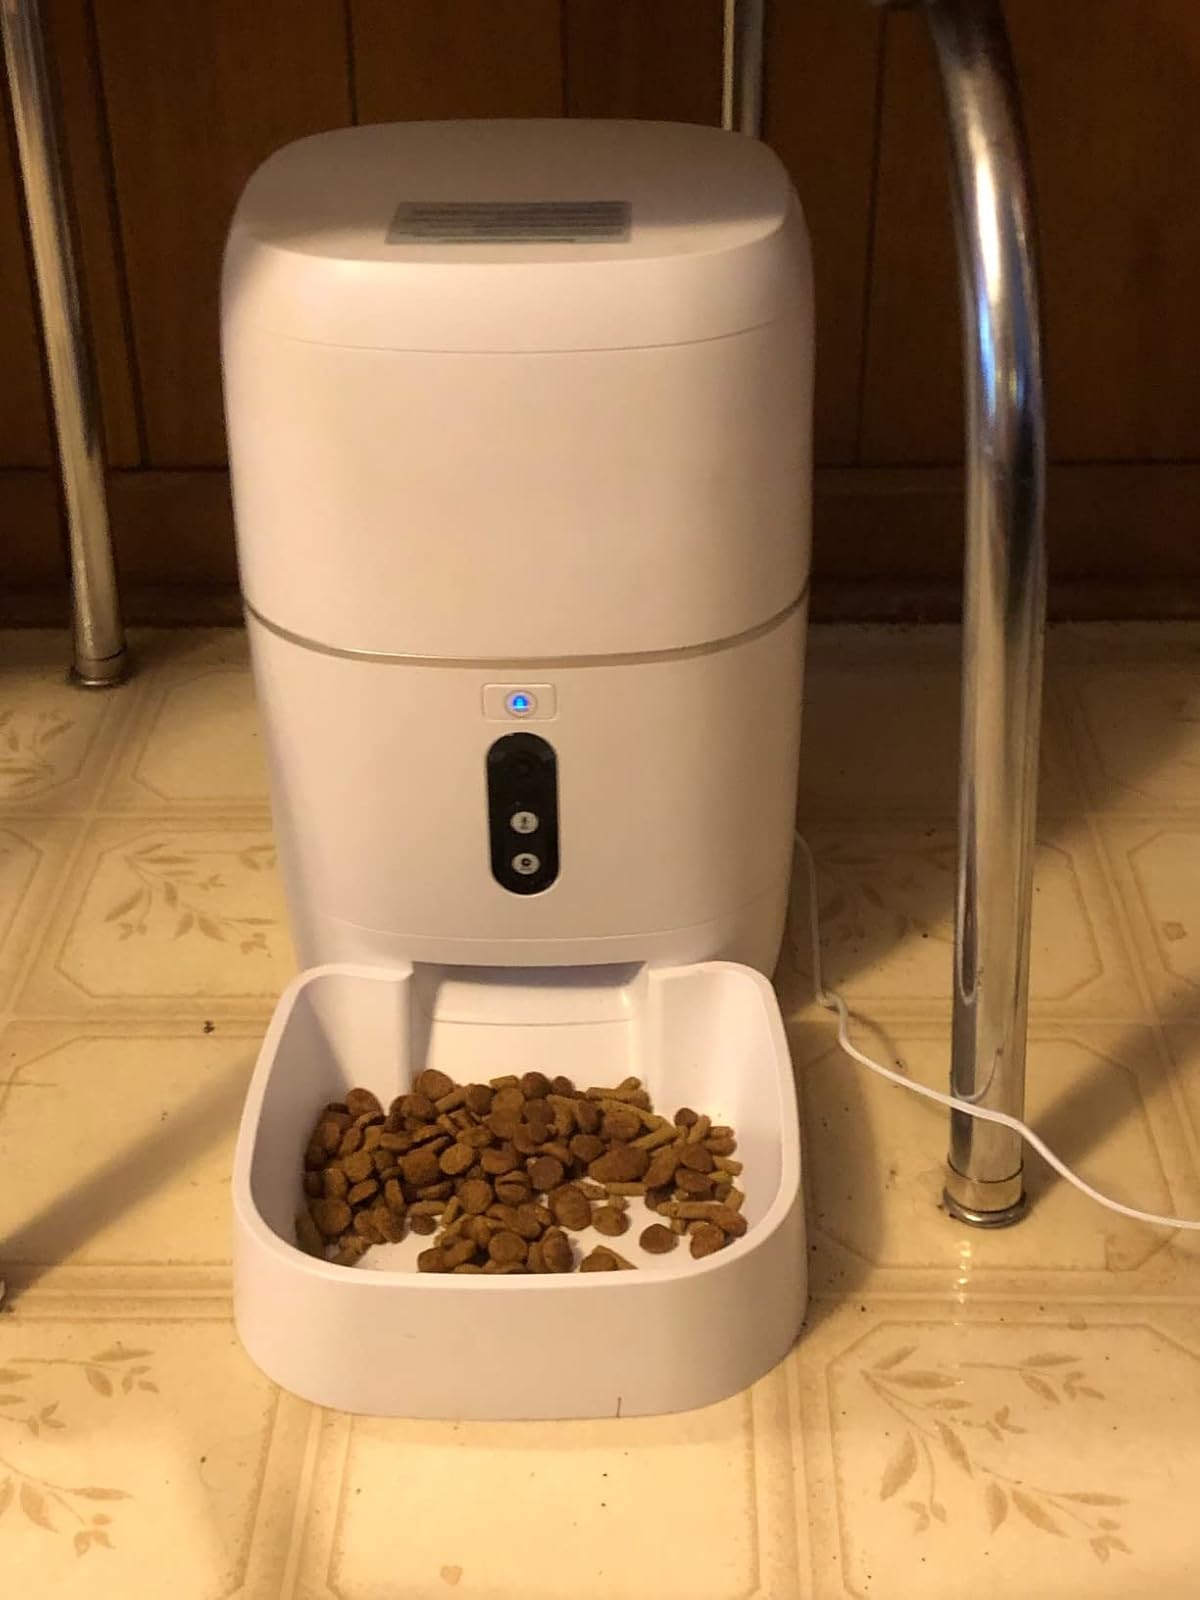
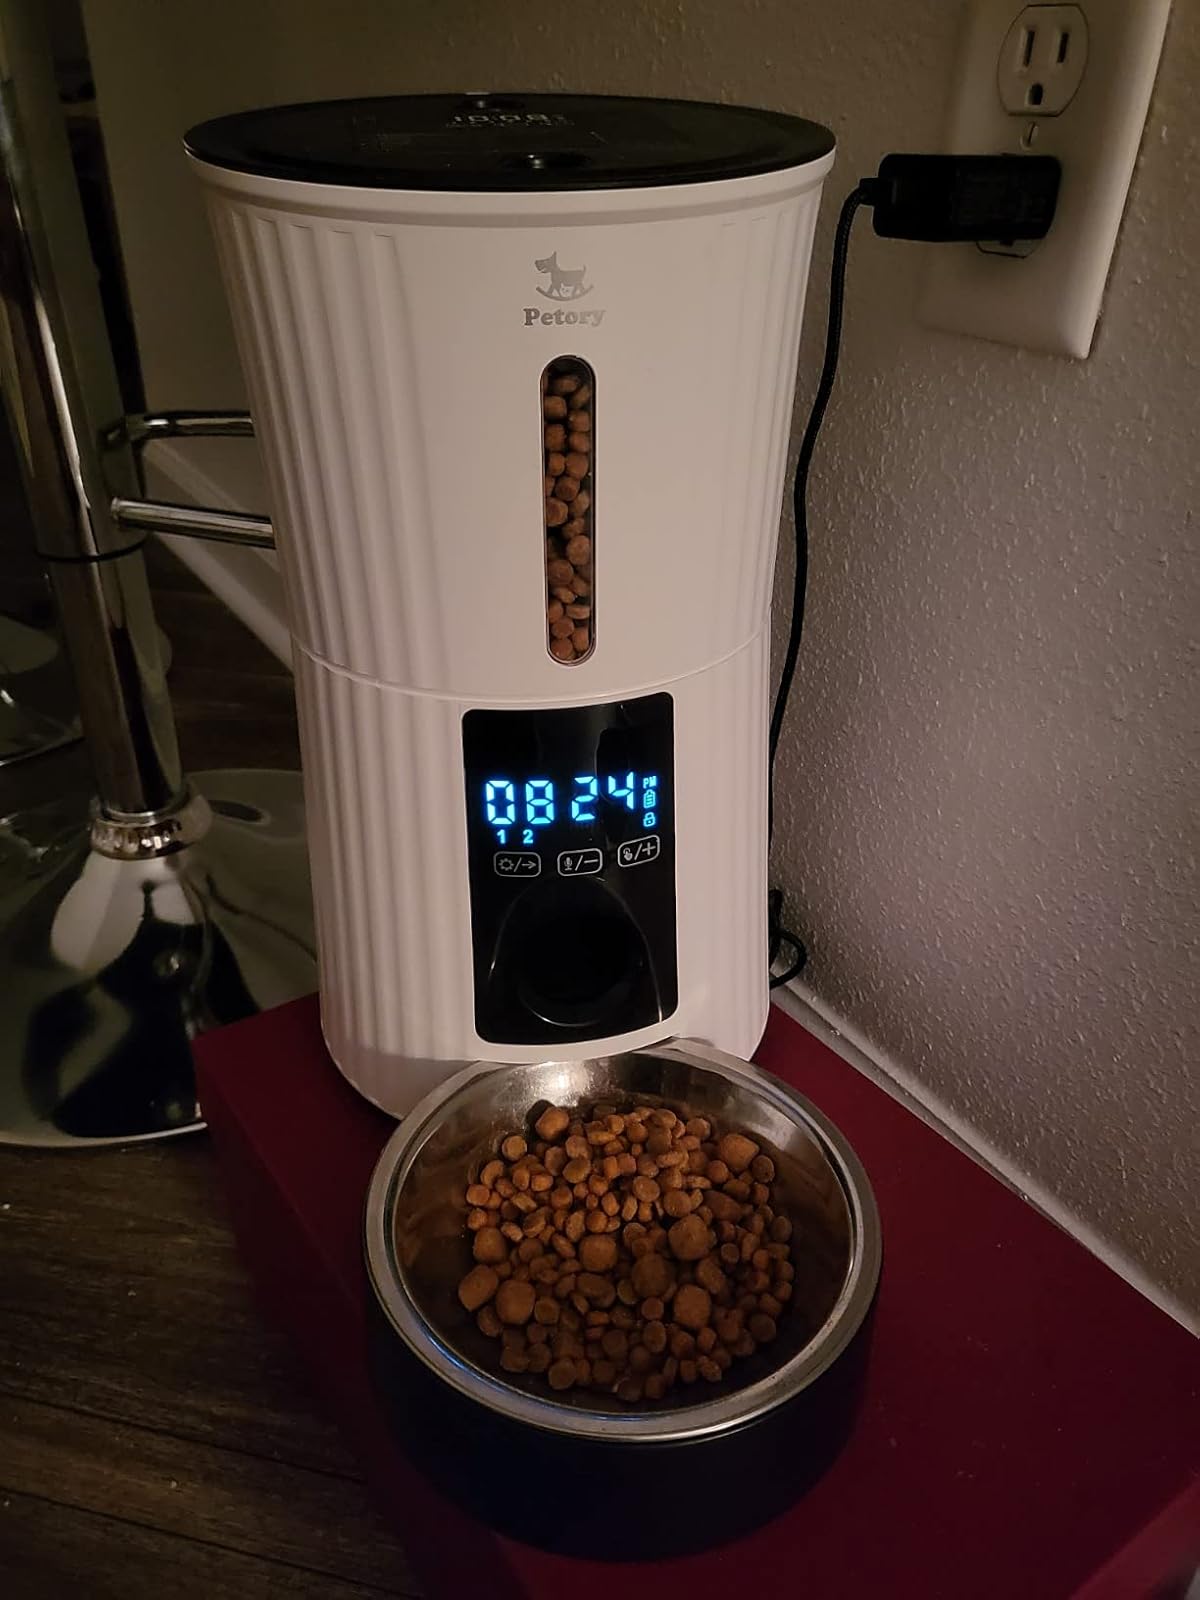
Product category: items_feeder
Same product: no